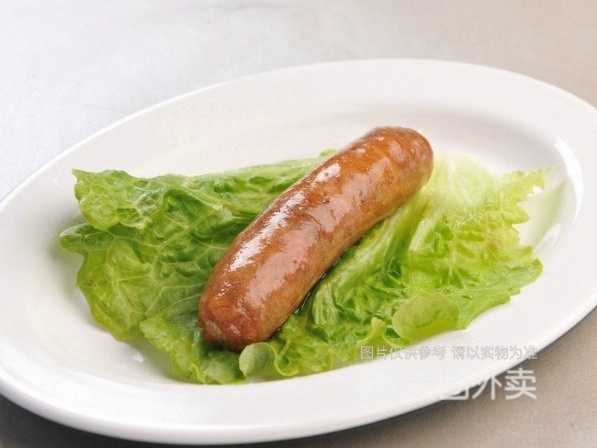
Label: sausage